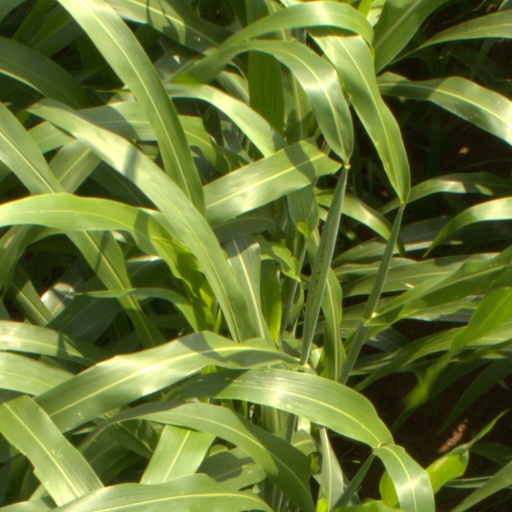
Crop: sorghum